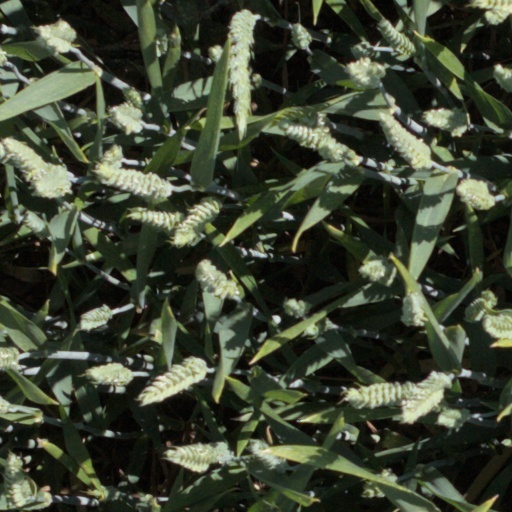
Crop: wheat